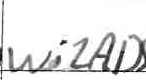
Label: Wizards